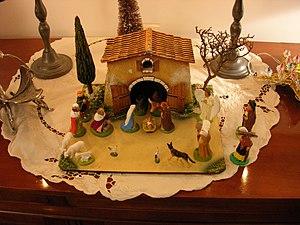
La crèche de Noël est une mise en scène associée à la religion chrétienne dans différents arts en trois dimensions de la Nativité, c'est-à-dire de la naissance de Jésus de Nazareth, sous forme de personnages immuables, avec en premier lieu la Sainte Famille et surtout l'Enfant-Jésus dans la crèche d'une étable ou d'une grotte. Cette iconographie originelle s'enrichit progressivement avec différentes formules scéniques, personnages et animaux entourant l'Enfant-Jésus nu dans son auge, son berceau ou sur la paille. La crèche de Noël peut être statique, mécanique ou vivante. Construction ou représentation occasionnelle et passagère, associée traditionnellement aux fêtes de Noël, elle est plus rarement une reproduction permanente et inamovible.